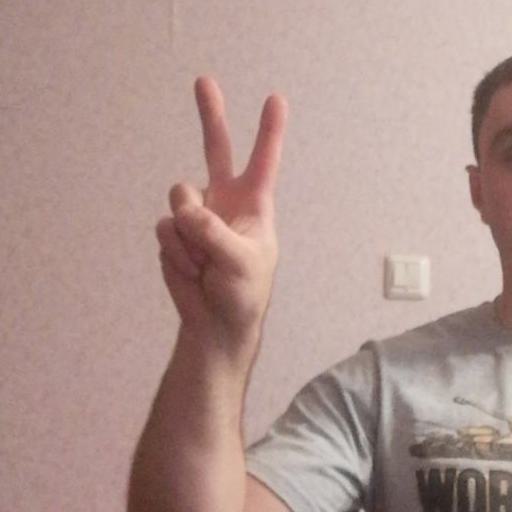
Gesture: peace